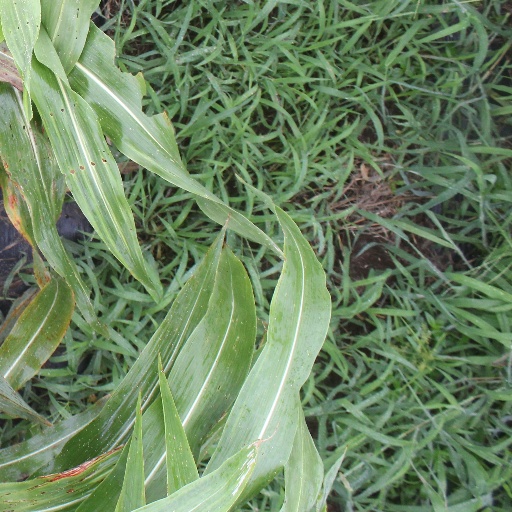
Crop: sorghum